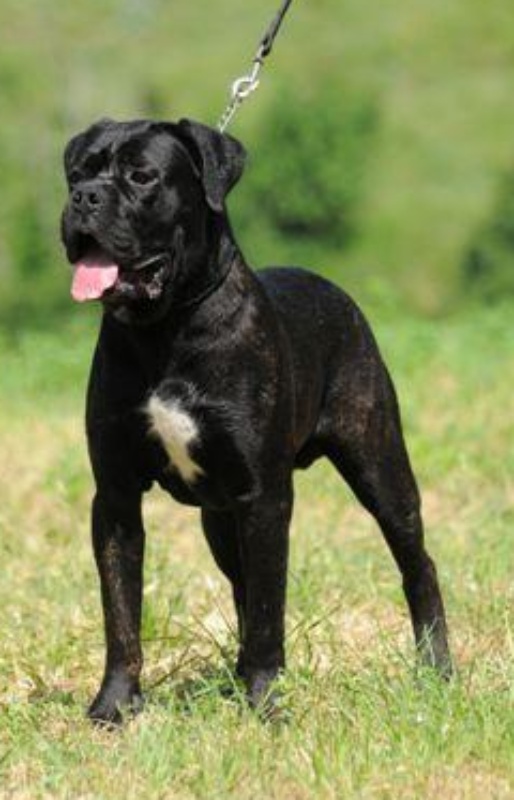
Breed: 220-n000032-Fila_Braziliero